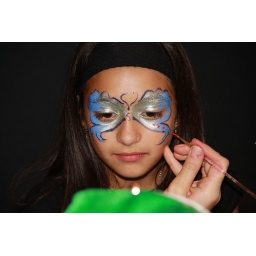
A little girl with a face paint design in silver